A Dusk of Demons

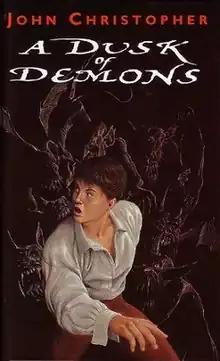
First edition cover

A Dusk of Demons is a young adult science fiction novel written by the British author John Christopher and published in 1993. The story is set in a post-apocalyptic future in England where it is believed that demons rule Earth.